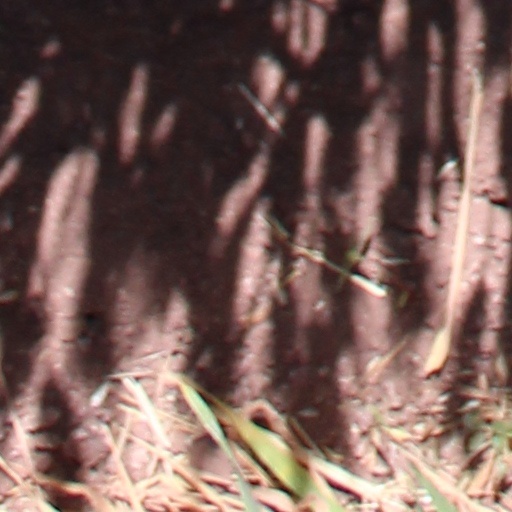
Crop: wheat